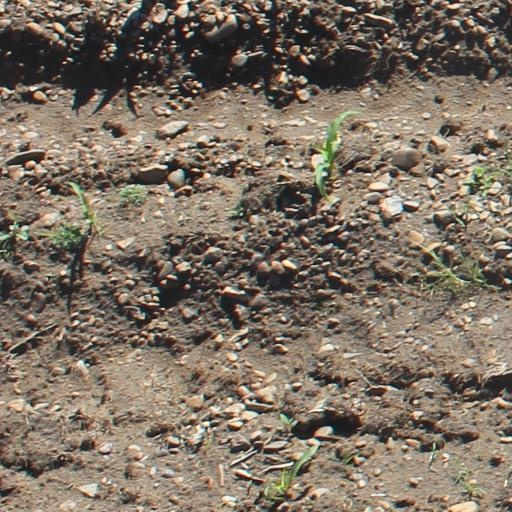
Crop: maize; corn